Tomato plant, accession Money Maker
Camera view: bottom (45 deg); turntable rotation: 240 degrees
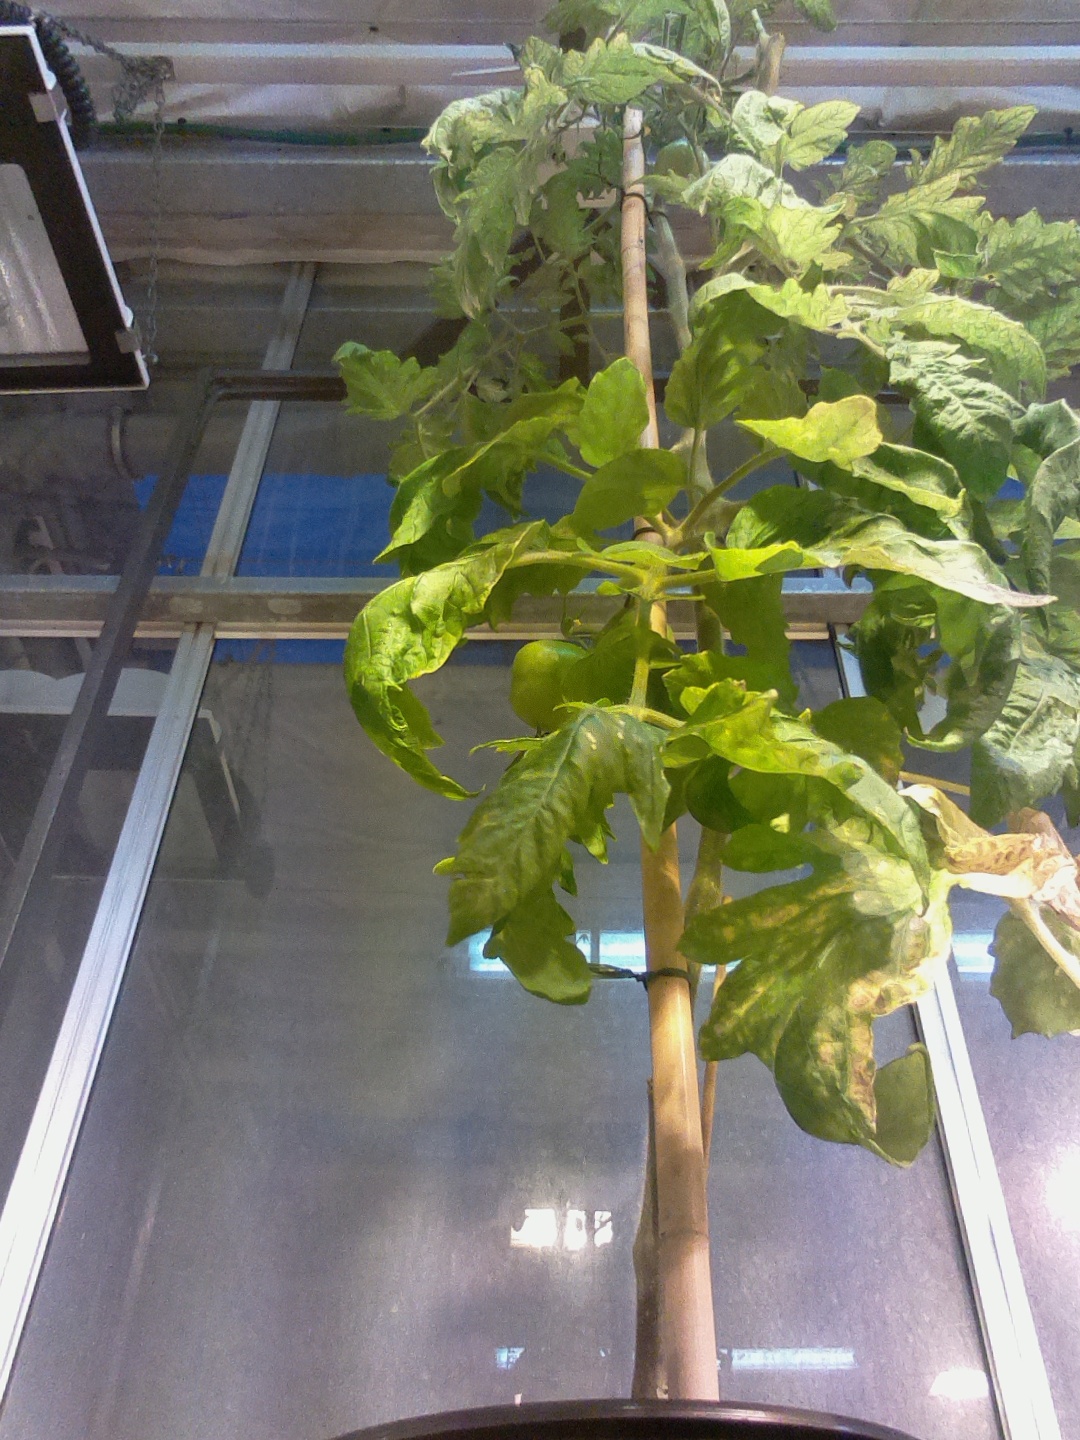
BBCH growth stage 78: 80% -90% of final fruit size